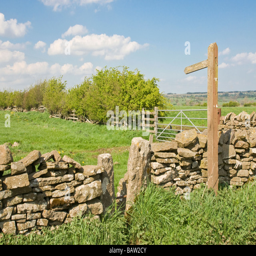
footpath sign and squeeze stile in a dry stone wall .